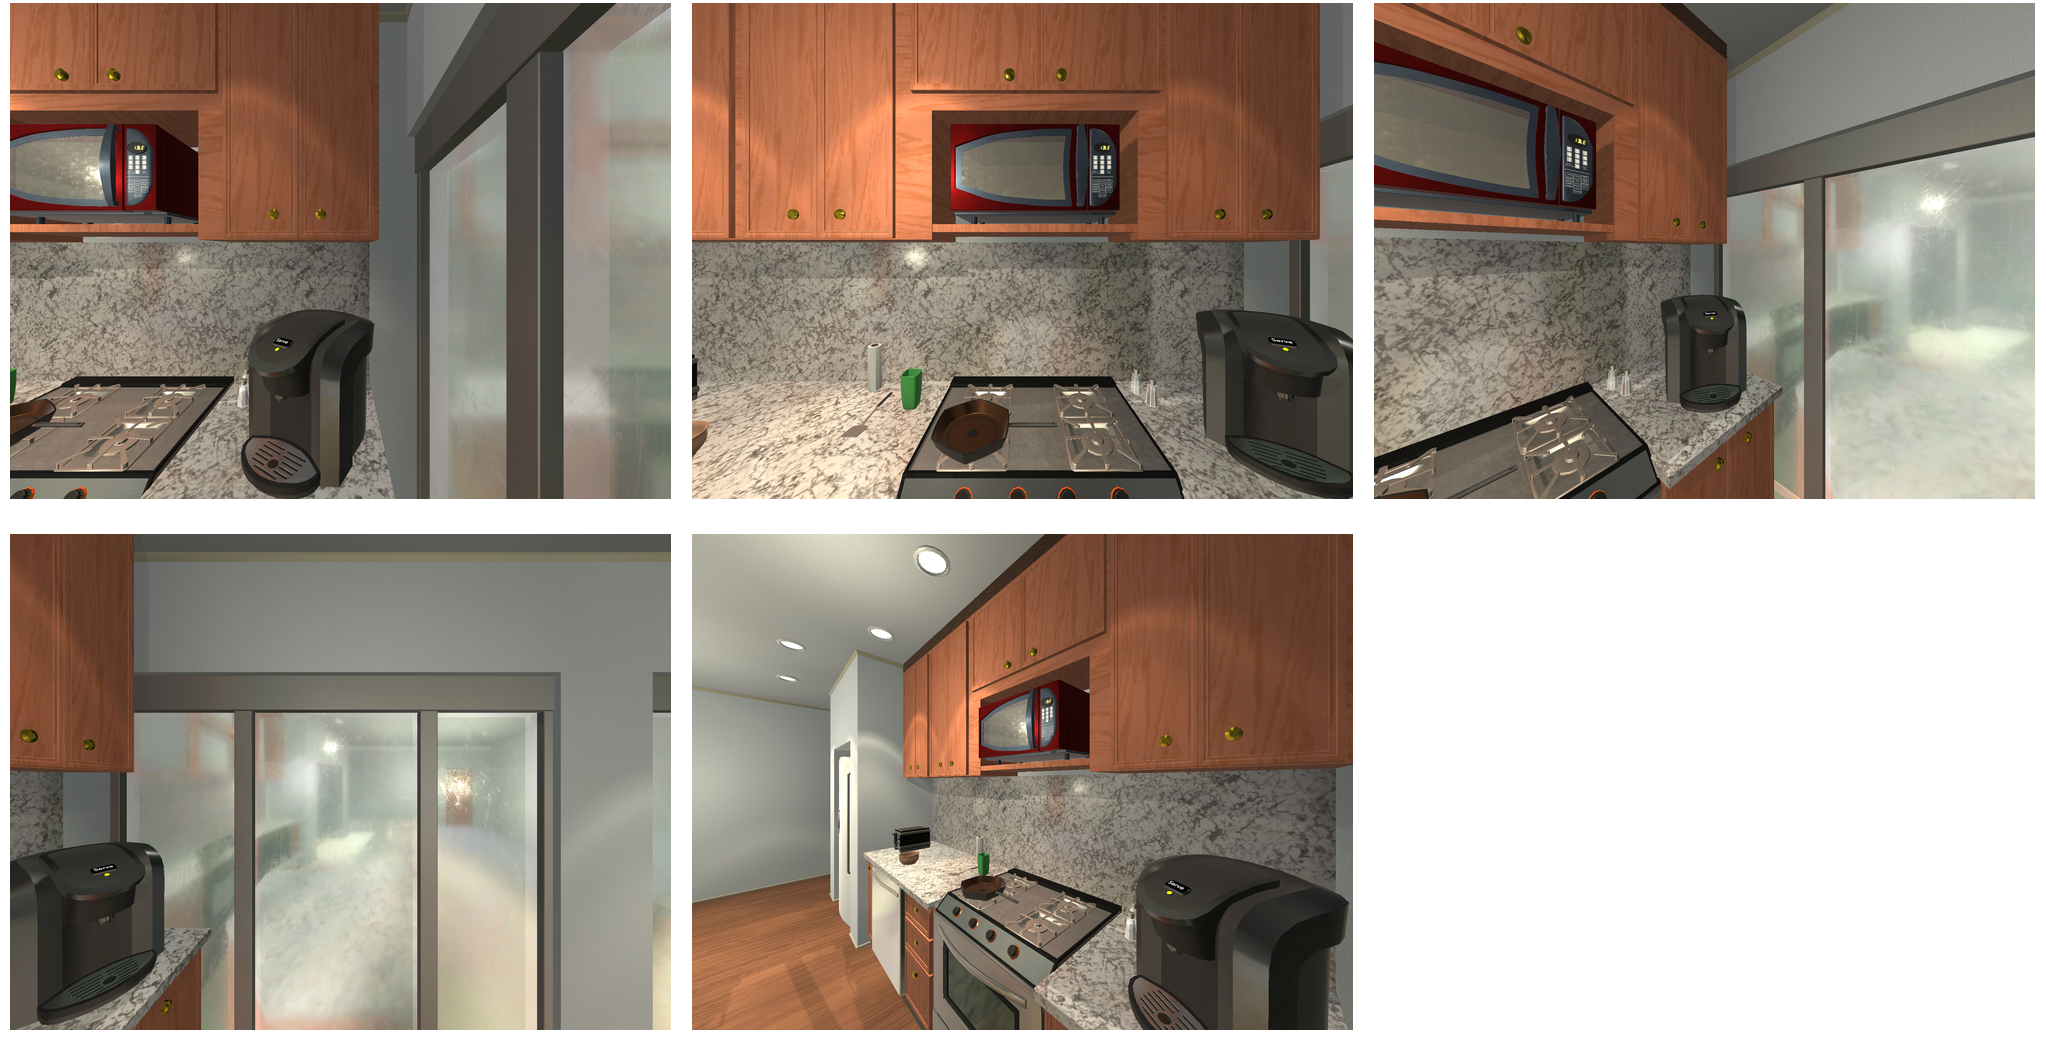Task instruction: Turn on the coffee machine.
Answer: {"task_instruction": "Turn on the coffee machine.", "nodes": ["coffee machine button / coffee machine switch", "coffee machine"], "edges": [{"functional_relationship": "activate", "object1": "coffee machine button / coffee machine switch", "object2": "coffee machine", "spatial_relations": ["higher_than", "close"], "is_touching": true}], "action_type": "press", "function_type": "device_control"}